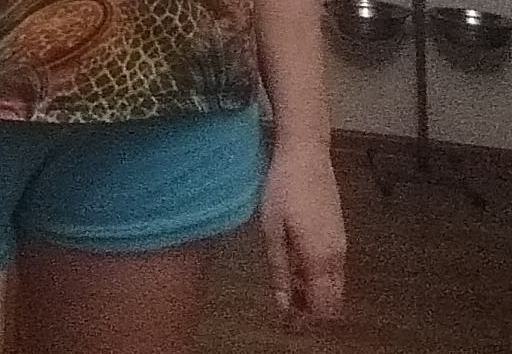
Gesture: no_gesture